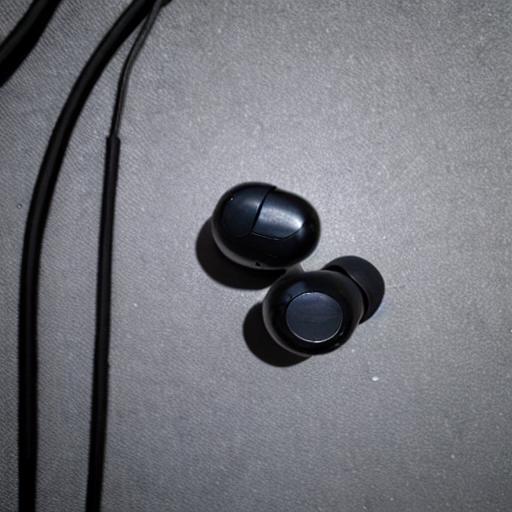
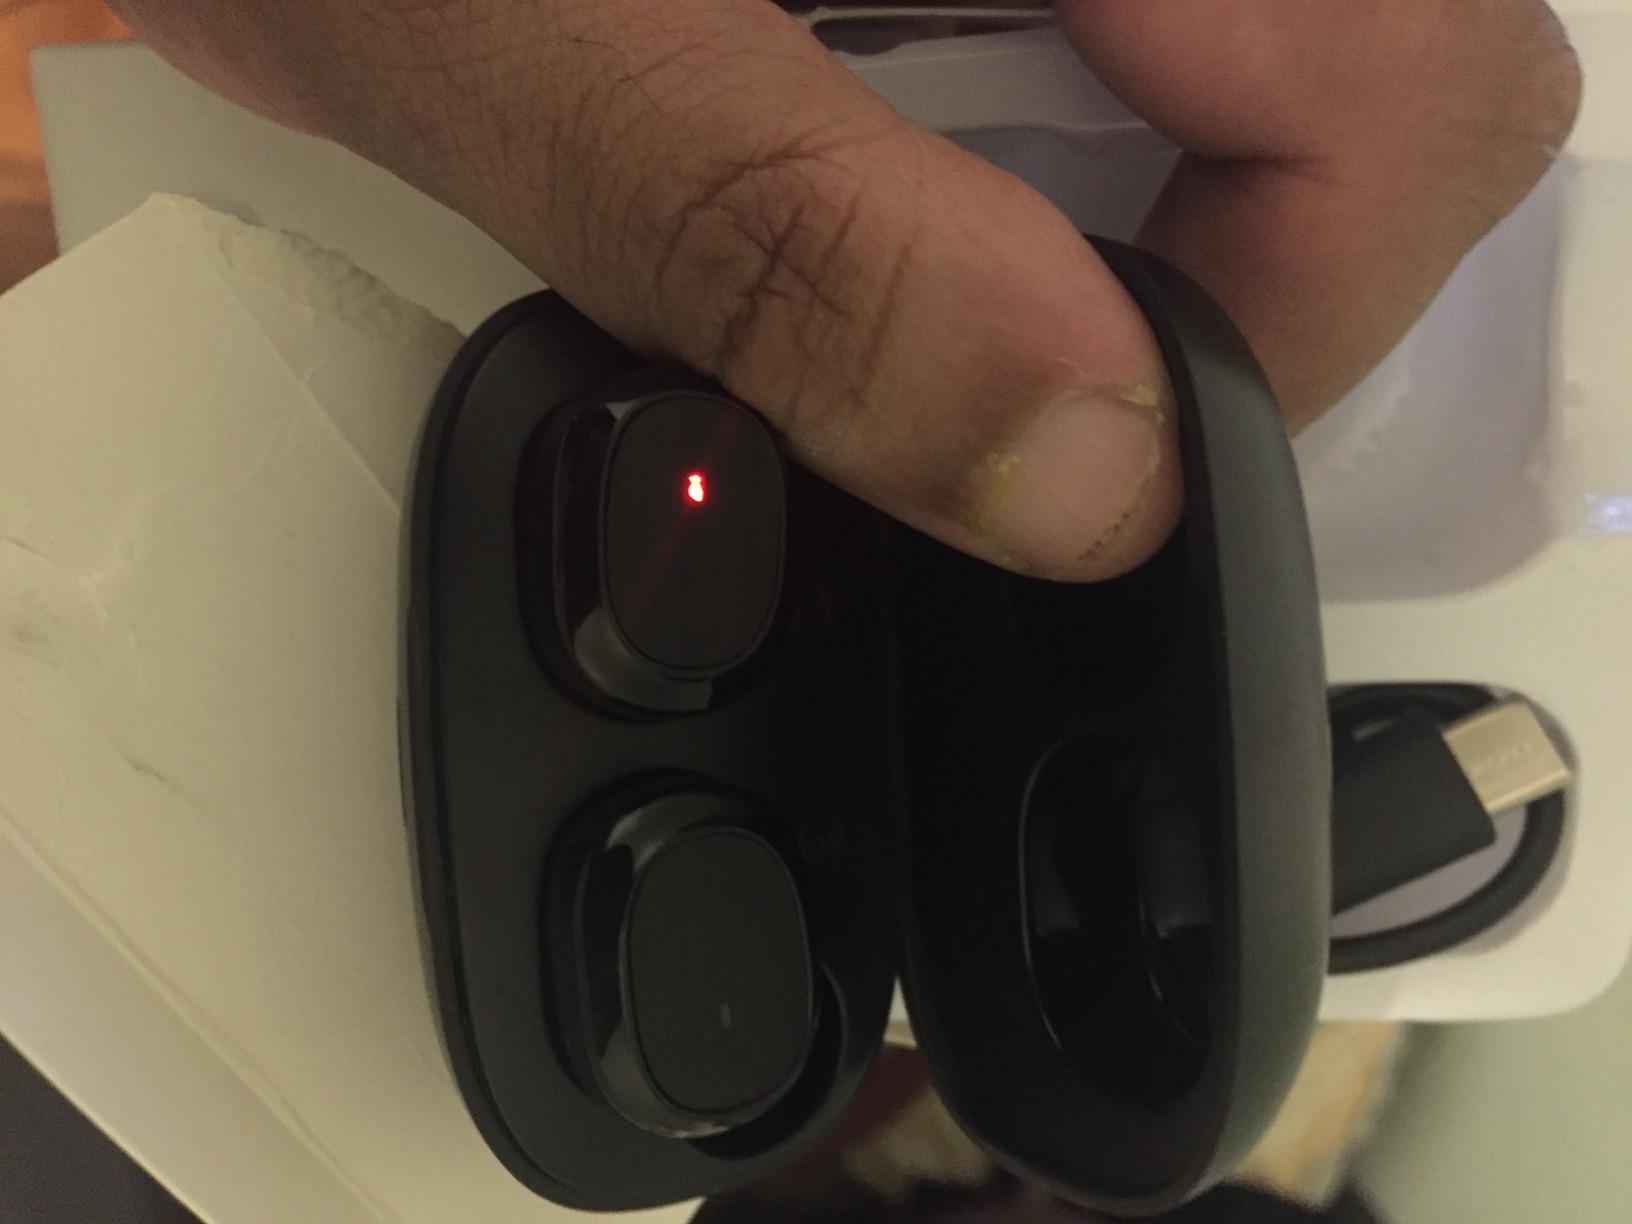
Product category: earbuds
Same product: no